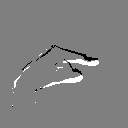
ASL letter: g